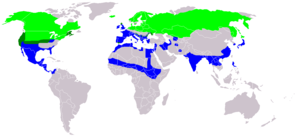
Répartition géographique de